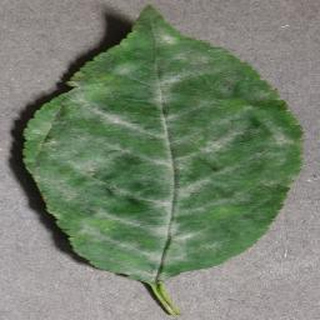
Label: cherry_powdery_mildew